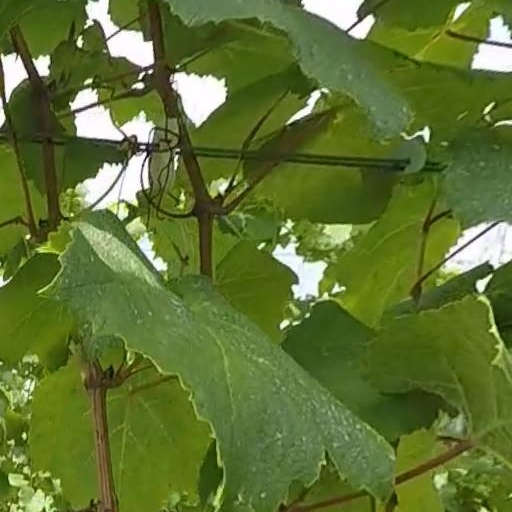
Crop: grape